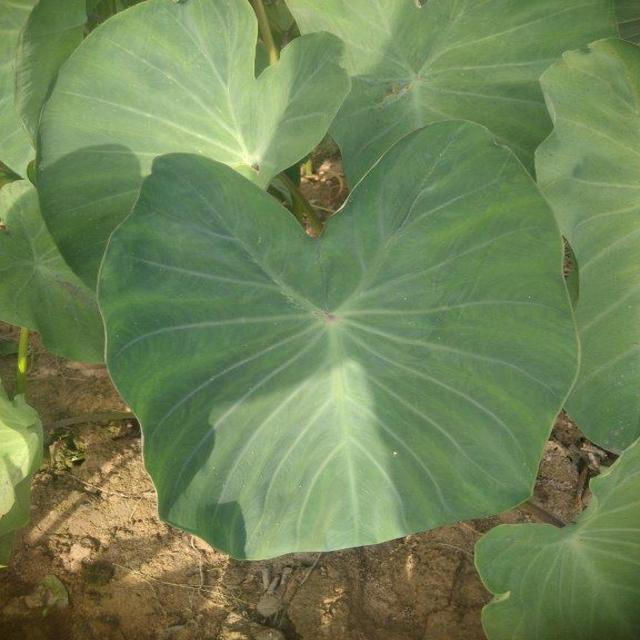
Label: Healthy